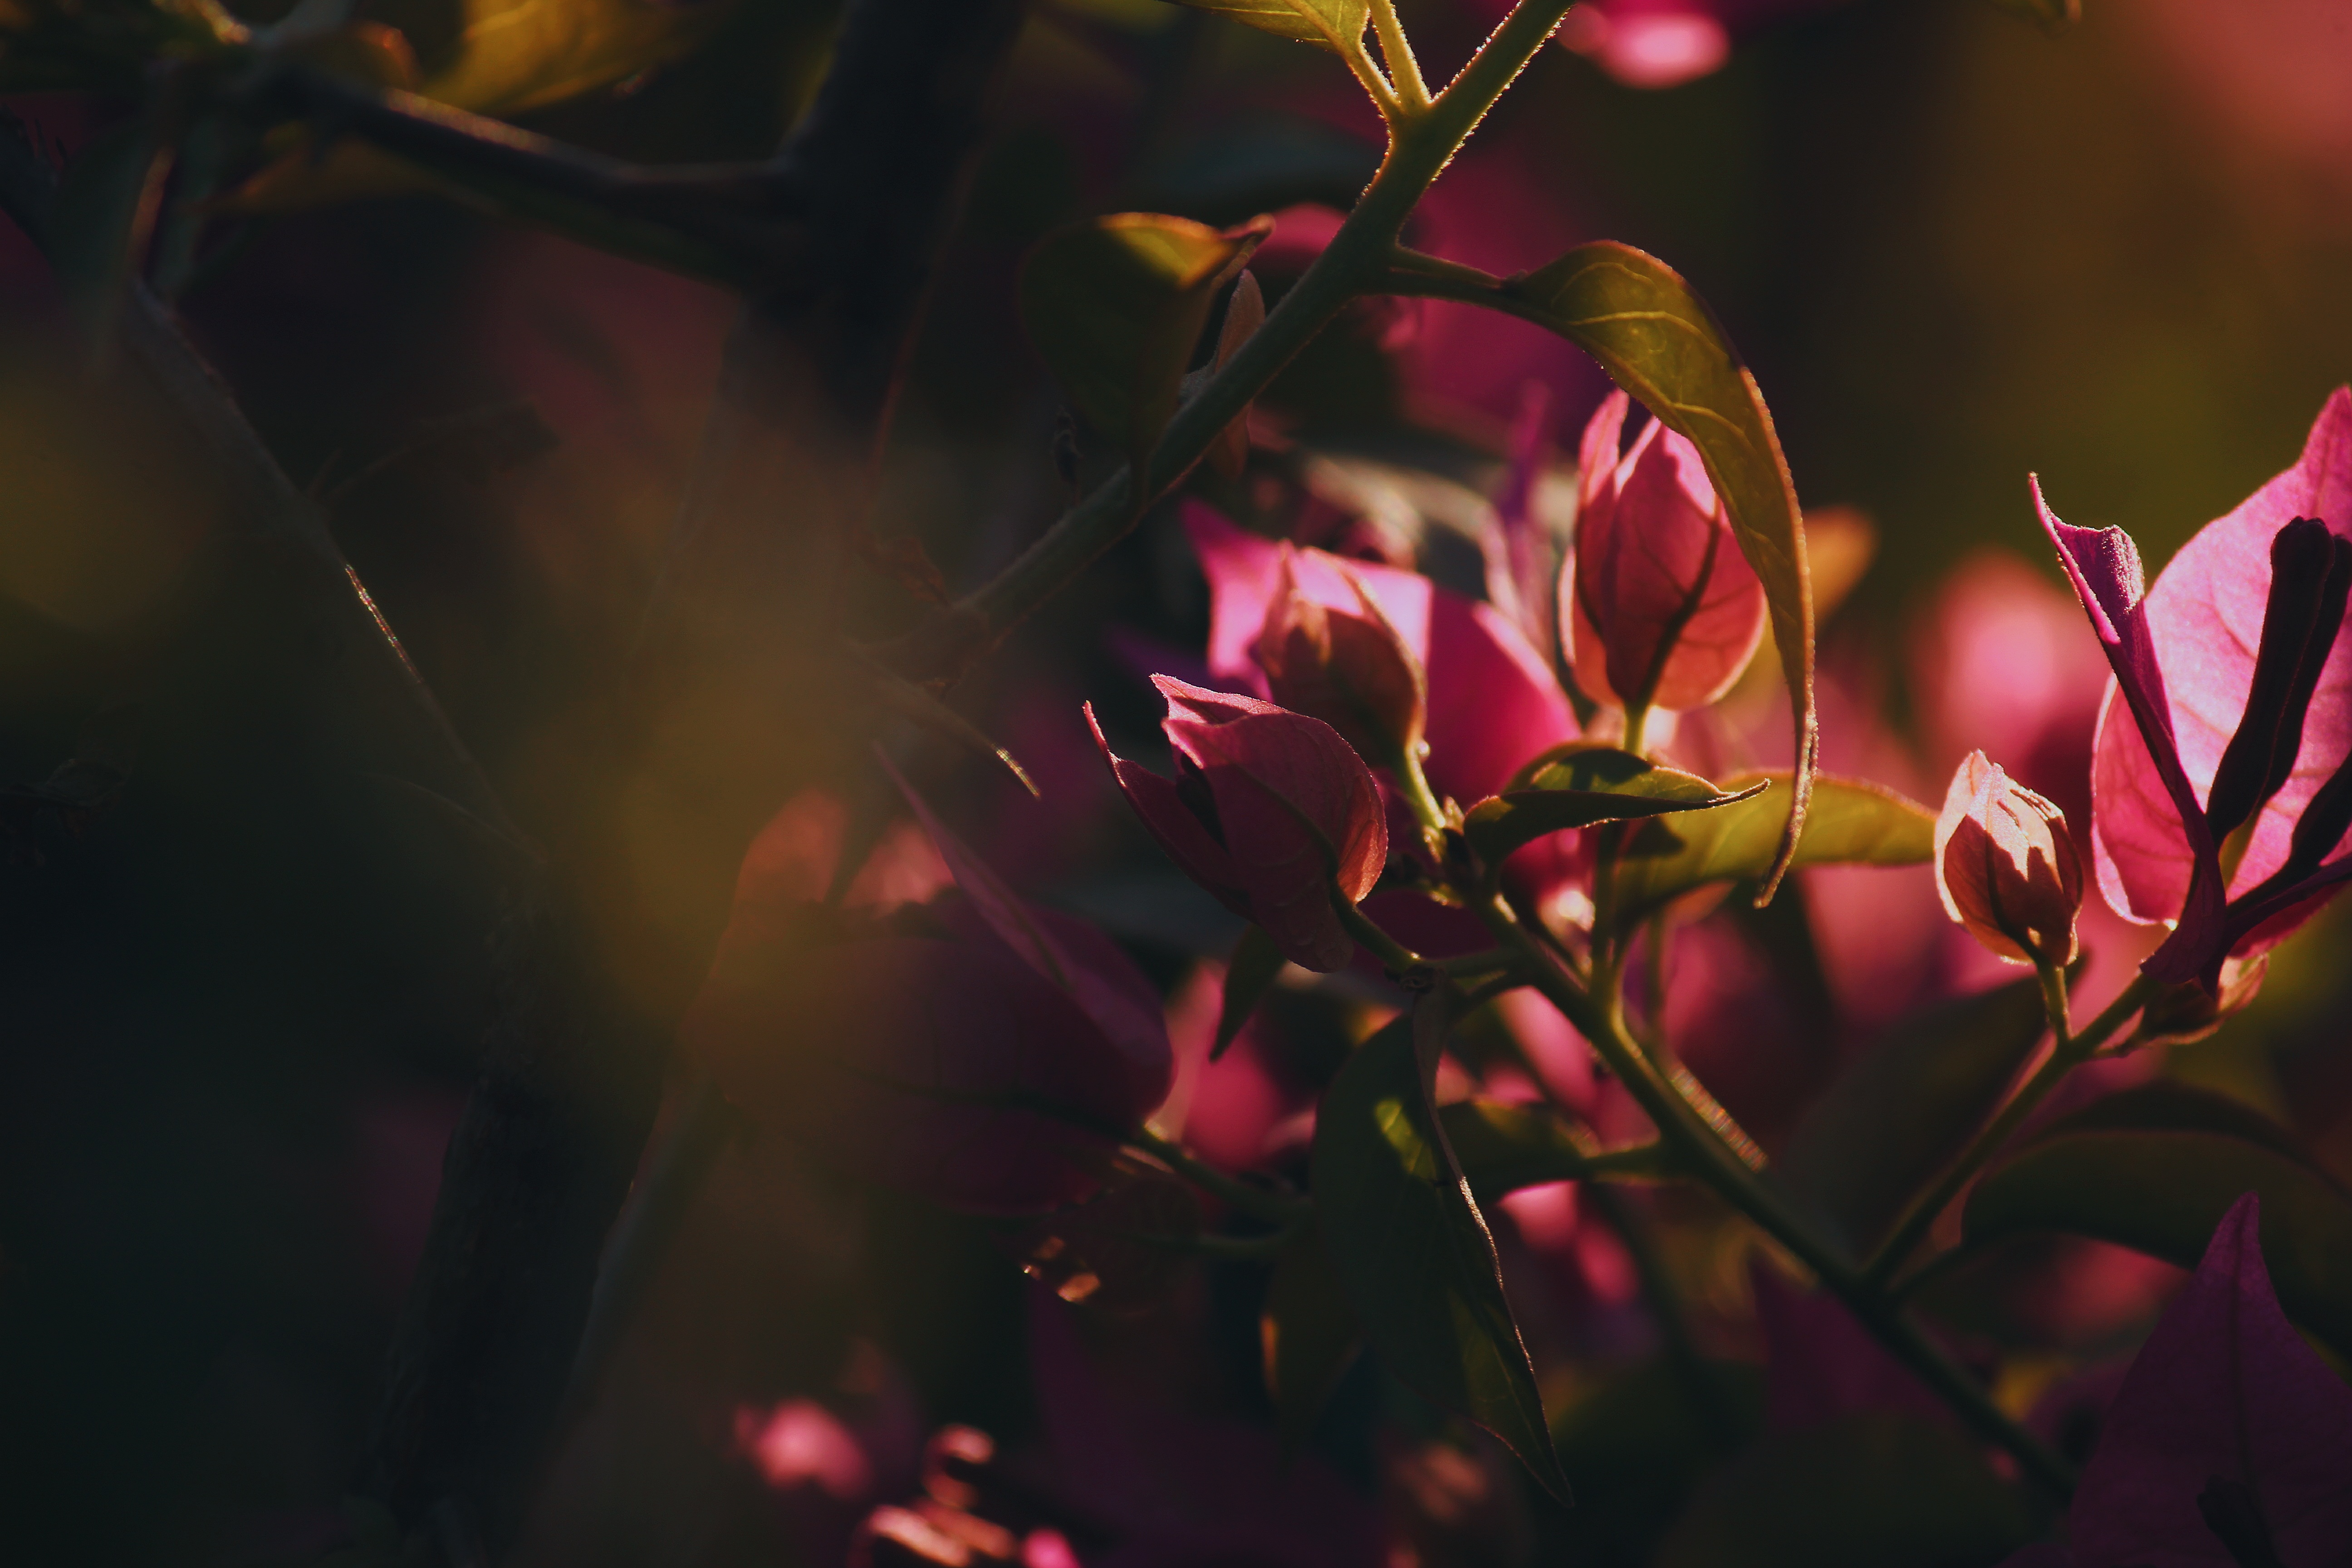
nature, branch, blossom, light, plant, photography, sunlight, leaf, fall, flower, petal, red, color, autumn, shadow, darkness, pink, flora, season, flowers, bright, day, dull, macro photography, flowering plant, land plant